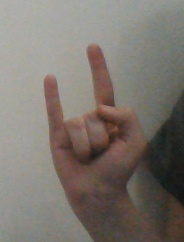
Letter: la